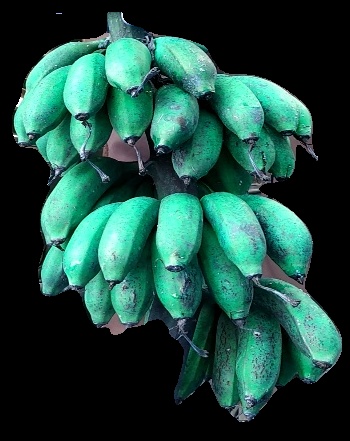
Variety: rasbale
Grade: grade3